Neosclerocalyptus

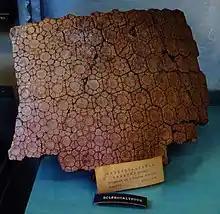
Fragment of the dorsal carapace of "N. ornatus."

"Neosclerocalyptus"' carapace contains 50-55 transverse rows along the sides of the shell. The dorsal carapace osteoderms of "Neosclerocalyptus" preserve a "rossette" pattern, though the antero-ventrally placed ones lack the pattern, with a flat and sub-circular central figure, surrounded by a single row of 7 to 10 polygonal peripheral figures, similar to "Propalaehoplophorus". The external morphology of the osteoderms varies in location, with rectangular osteoderms along the dorsal midline in single rows and circular osteoderms covering the middle, side, and proximal carapace portions. From the median part of the dorsal side of the carapace towards the lateral sides of the carapace, osteoderms are progressively smaller, while the central figures of them become more circular. At the anterior regions, the dorsal osteoderms become pentagonal or hexagonal and the central figures become more circular. In the most ventral-lateral region, osteoderms are rectangular with antero-posterior main axis for a wider coverage. On the anterior-dorsal parts of the carapace, osteoderms become more hexagonal, smaller, and flatter in contrast to those of the ventral-lateral region. Central figures tend to be more rounded, increasing in size, and slightly towards the posterior margin of the osteoderm. The osteoderms were thin, strongly sutured, and not depressed in their internal surface, contrary to the tall and robust osteoderms of "Glyptodon" and "Panochthus". In the dorsal region, a slightly depressed smooth central figure was surrounded by a series of large polygonal figures often common to two contiguous plates; the furrows were sharp but narrow and shallow. A large hair holes were present around the cervical inlet. By moving away from the axis, the central figures became more prominent, and they came to occupy practically the entire surface of the small plaques on the side wings. Along the edges of the carapace, the central figure was enlarged and occupied a marginal position, due to the disappearance of the peripheral area along the free margin.